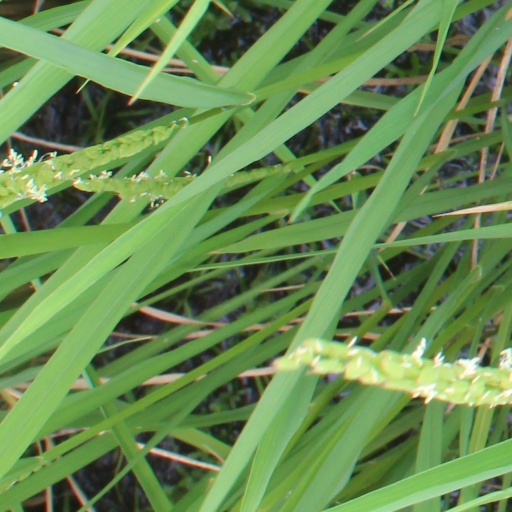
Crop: rice